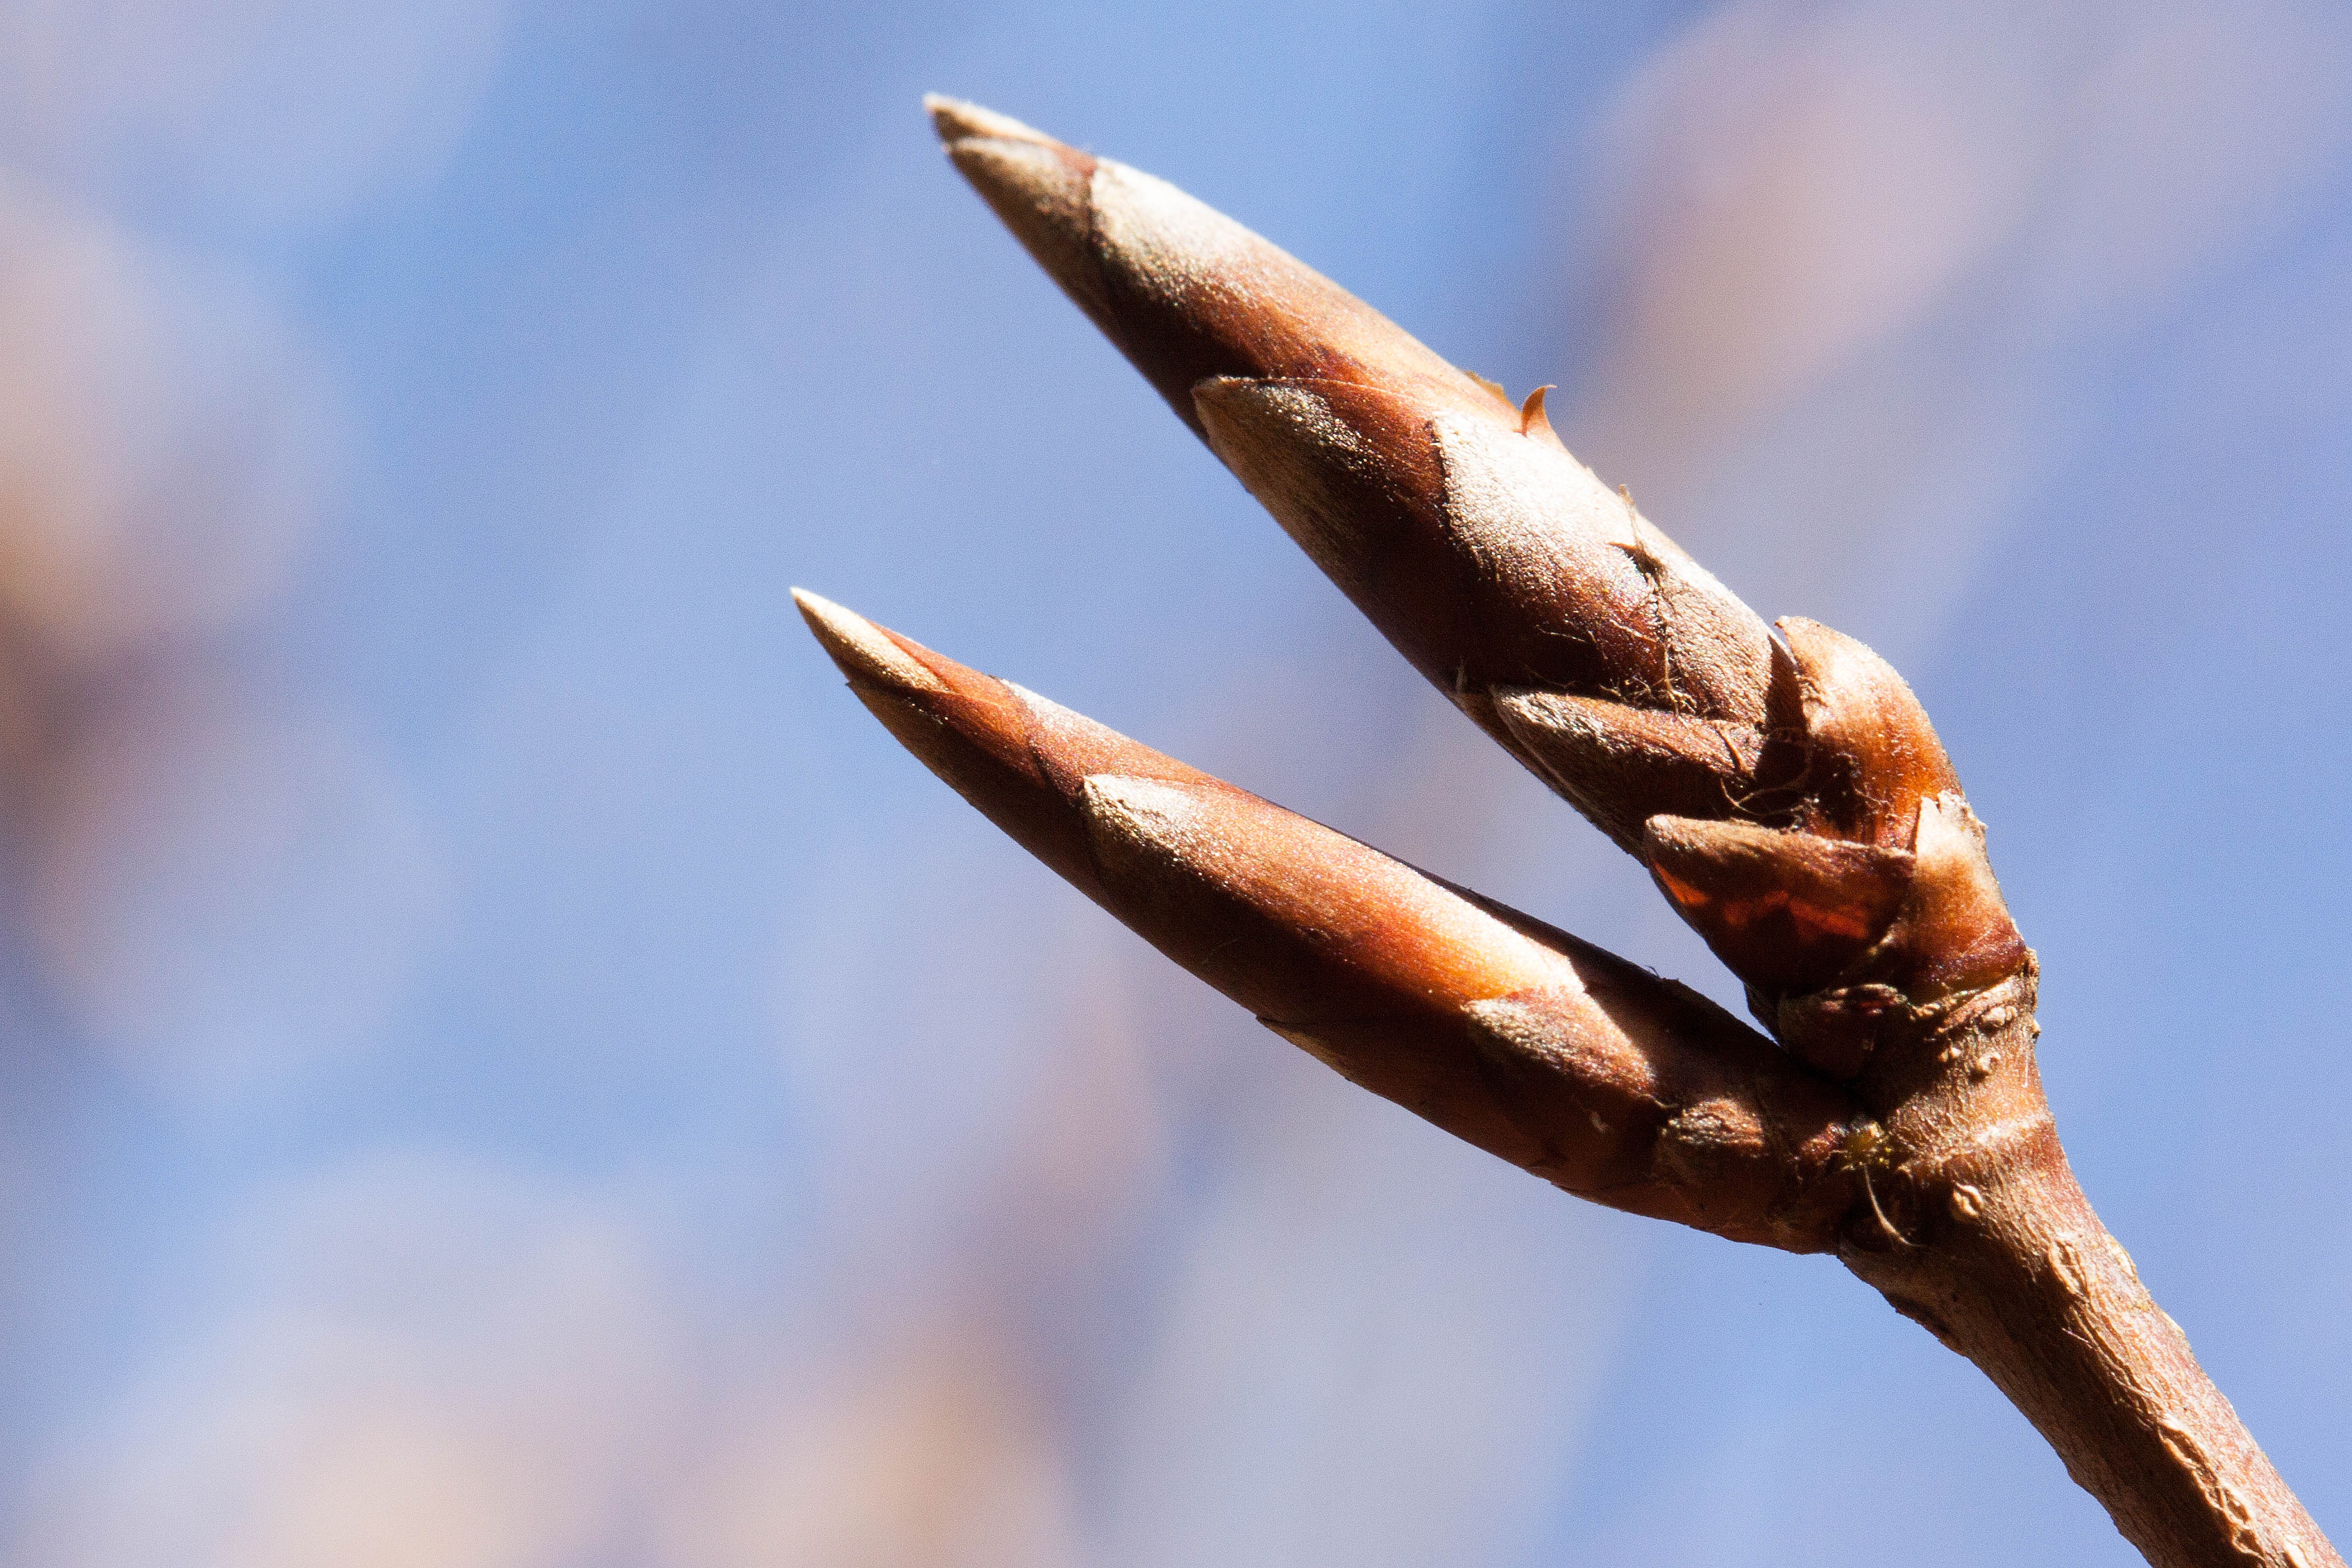
hand, tree, nature, branch, wing, plant, sky, photography, sunlight, leaf, flower, spring, macro, close, flora, twig, close up, deciduous tree, bud, beech, macro photography, inflorescence, fr hlingsanfang, fagus sylvatica, inflorescences, grass family, plant stem